5th Portuguese India Armada (Albuquerque, 1503)

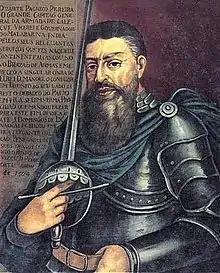
Duarte Pacheco Pereira, first commander of Fort Sant'Iago of Cochin

Of the other two, we know that in October, 1503, António de Saldanha was still stuck in South Africa - for he had left his own note at the watering hole in Mossel Bay ("São Brás") with that date. Rui Lourenço Ravasco, in the meantime, had left Mozambique Island and moored his ship in Kilwa ("Quiloa"), waiting for his captain. The summer monsoon winds were long gone by then, so there was no hope of an Indian Ocean crossing that year. The third squadron was stuck in Africa until the next summer. So they contented themselves with plucking prizes.